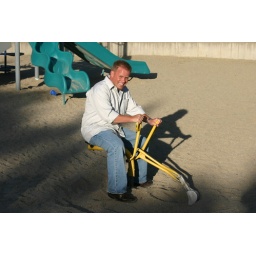
Nate playing around in the sand box